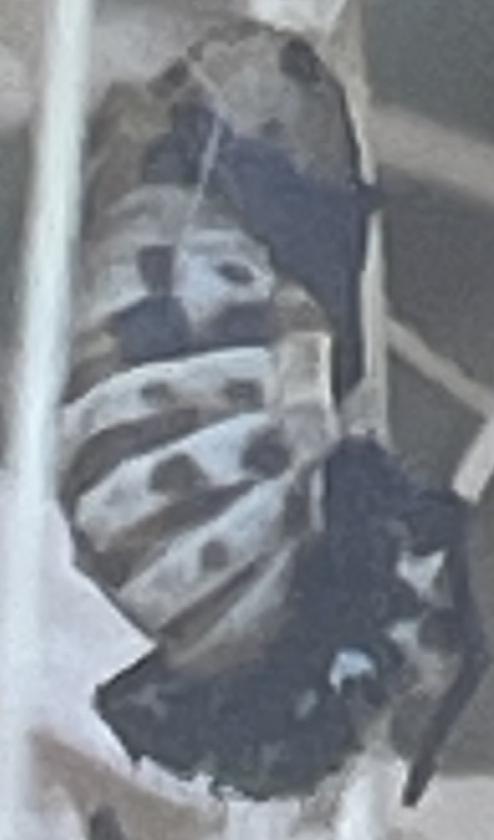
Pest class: predators